Salhus Church

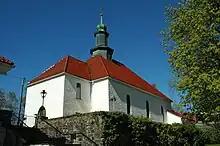
View of the church

Salhus Church is a parish church of the Church of Norway in Bergen Municipality in Vestland county, Norway. It is located in the Salhus neighborhood in the city of Bergen. It is the church for the Salhus parish which is part of the Åsane prosti (deanery) in the Diocese of Bjørgvin. The white, stone church was built in a long church design in 1924 using plans drawn up by the architect Ole Landmark. The church seats about 320 people.